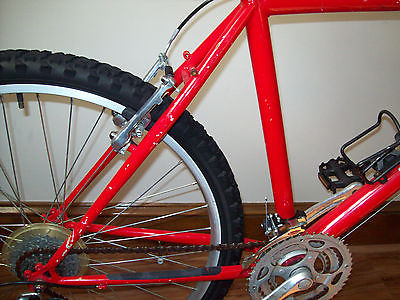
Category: bicycle